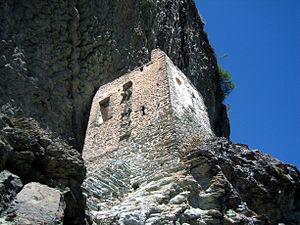
Clanx, ruines